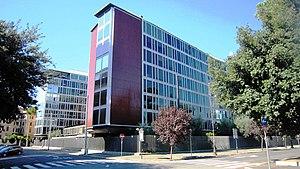
La Rai ou Rai − Radiotelevisione italiana S.p.A. est le principal groupe audiovisuel public italien.